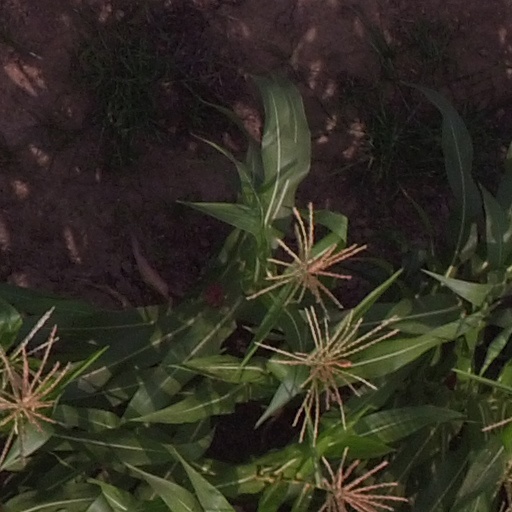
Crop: maize; corn